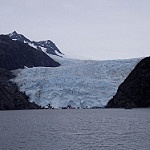
Label: glacier